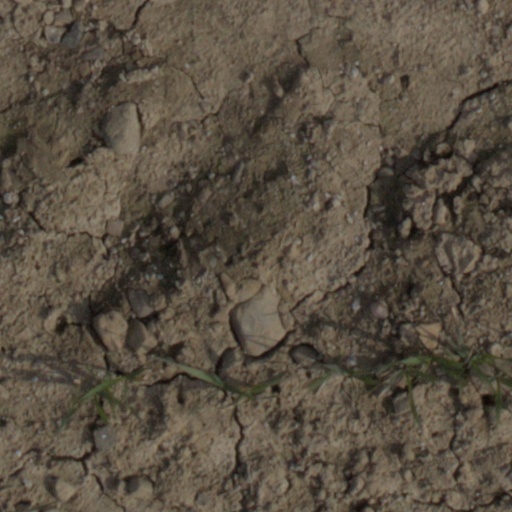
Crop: wheat